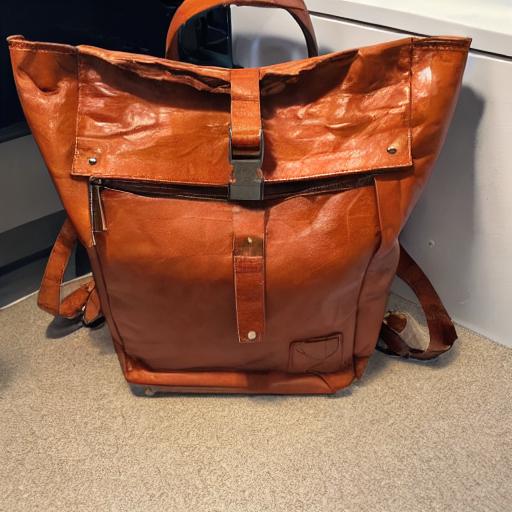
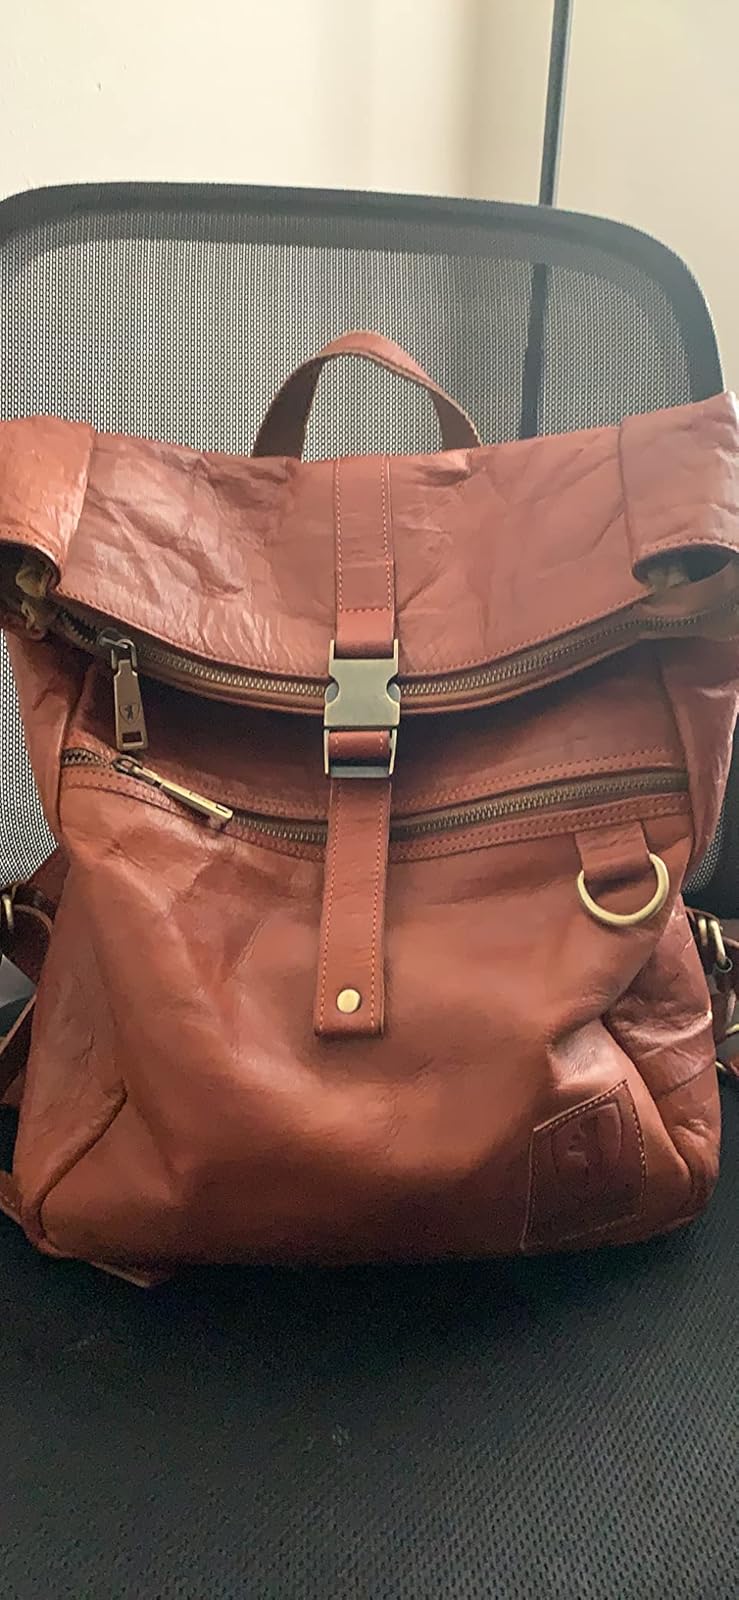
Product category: bag
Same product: no